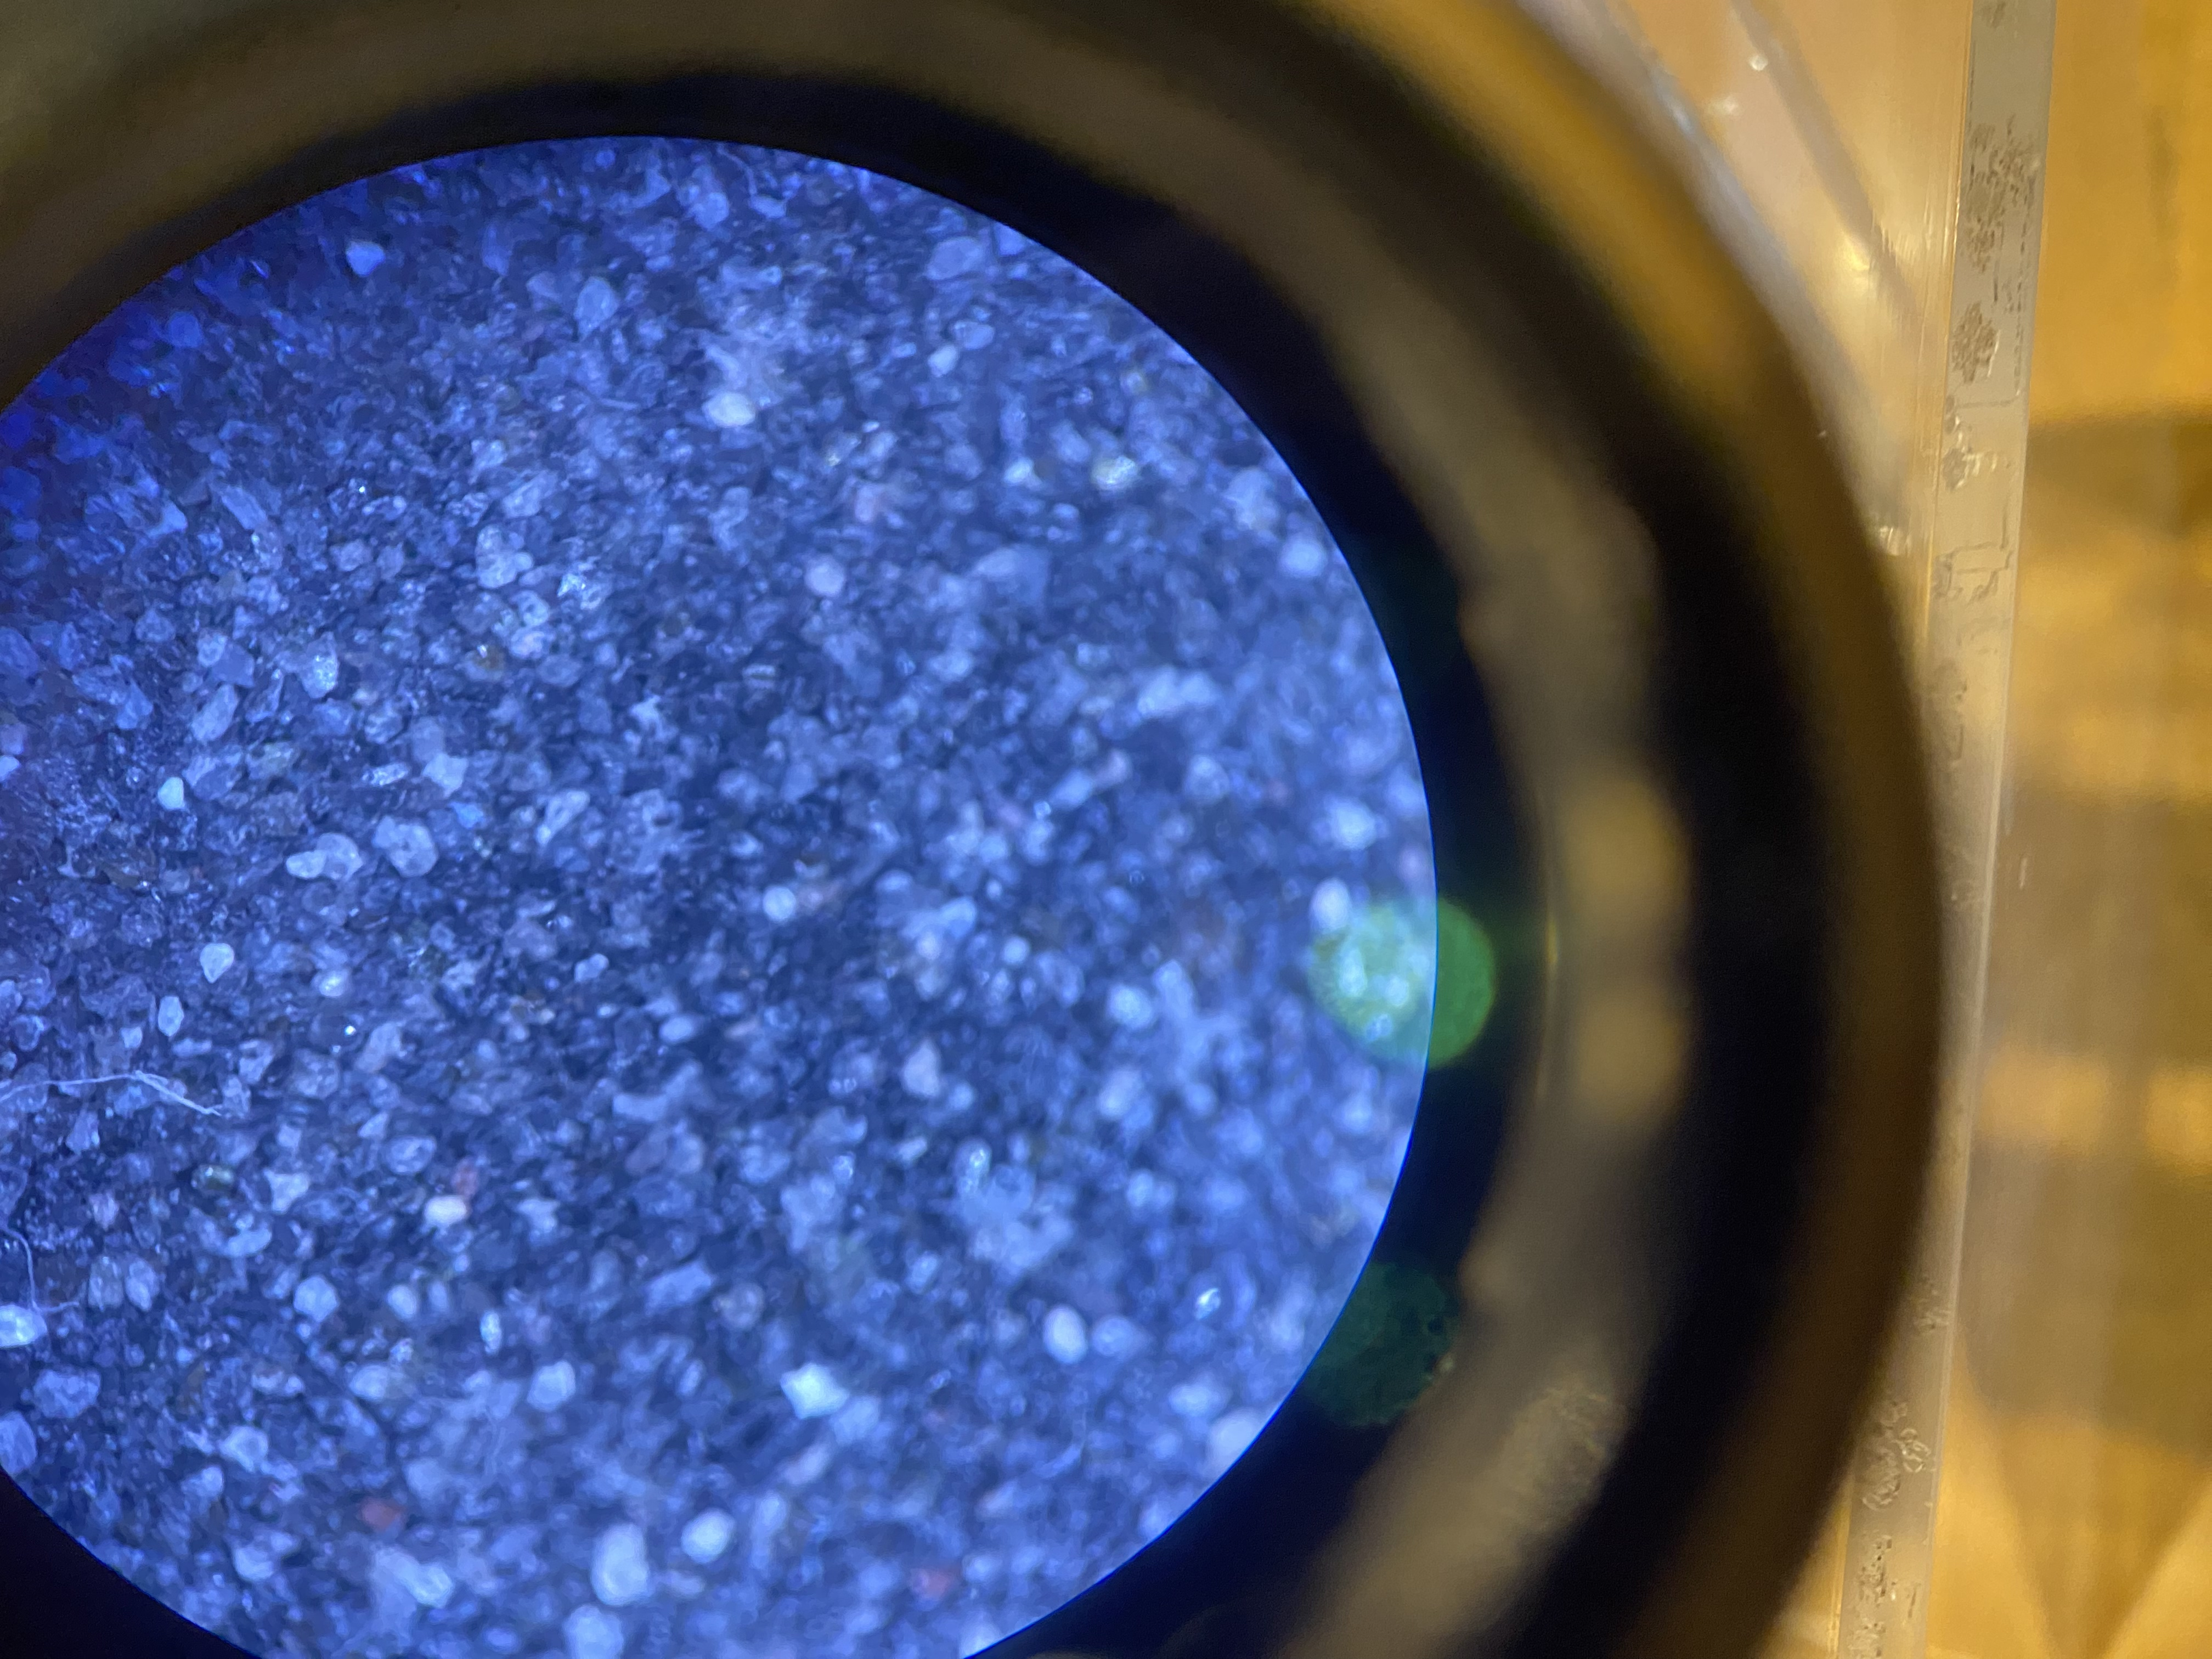
Kagoshima Aquarium Microscope view-1
Specialty: lab-equipment
Image credit: Immanuelle